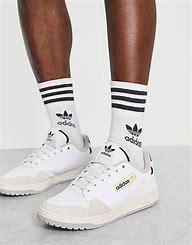
Brand: Adidas
Model: NY 90